Hyūga-Shintomi Station

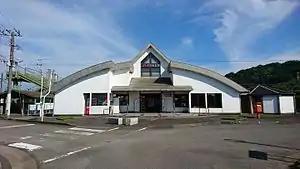
Hyūga-Shintomi Station in 2016

is a passenger railway station located in the town of Shintomi, Miyazaki, Japan. It is operated by JR Kyushu and is on the Nippō Main Line.